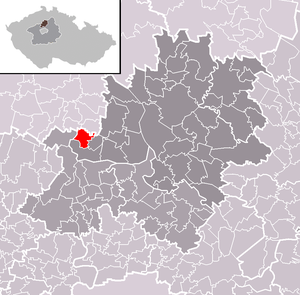
Jeviněves est une commune du district de Mělník, dans la région de Bohême-Centrale, en Tchéquie. Sa population s'élevait à 226 habitants en 2020.